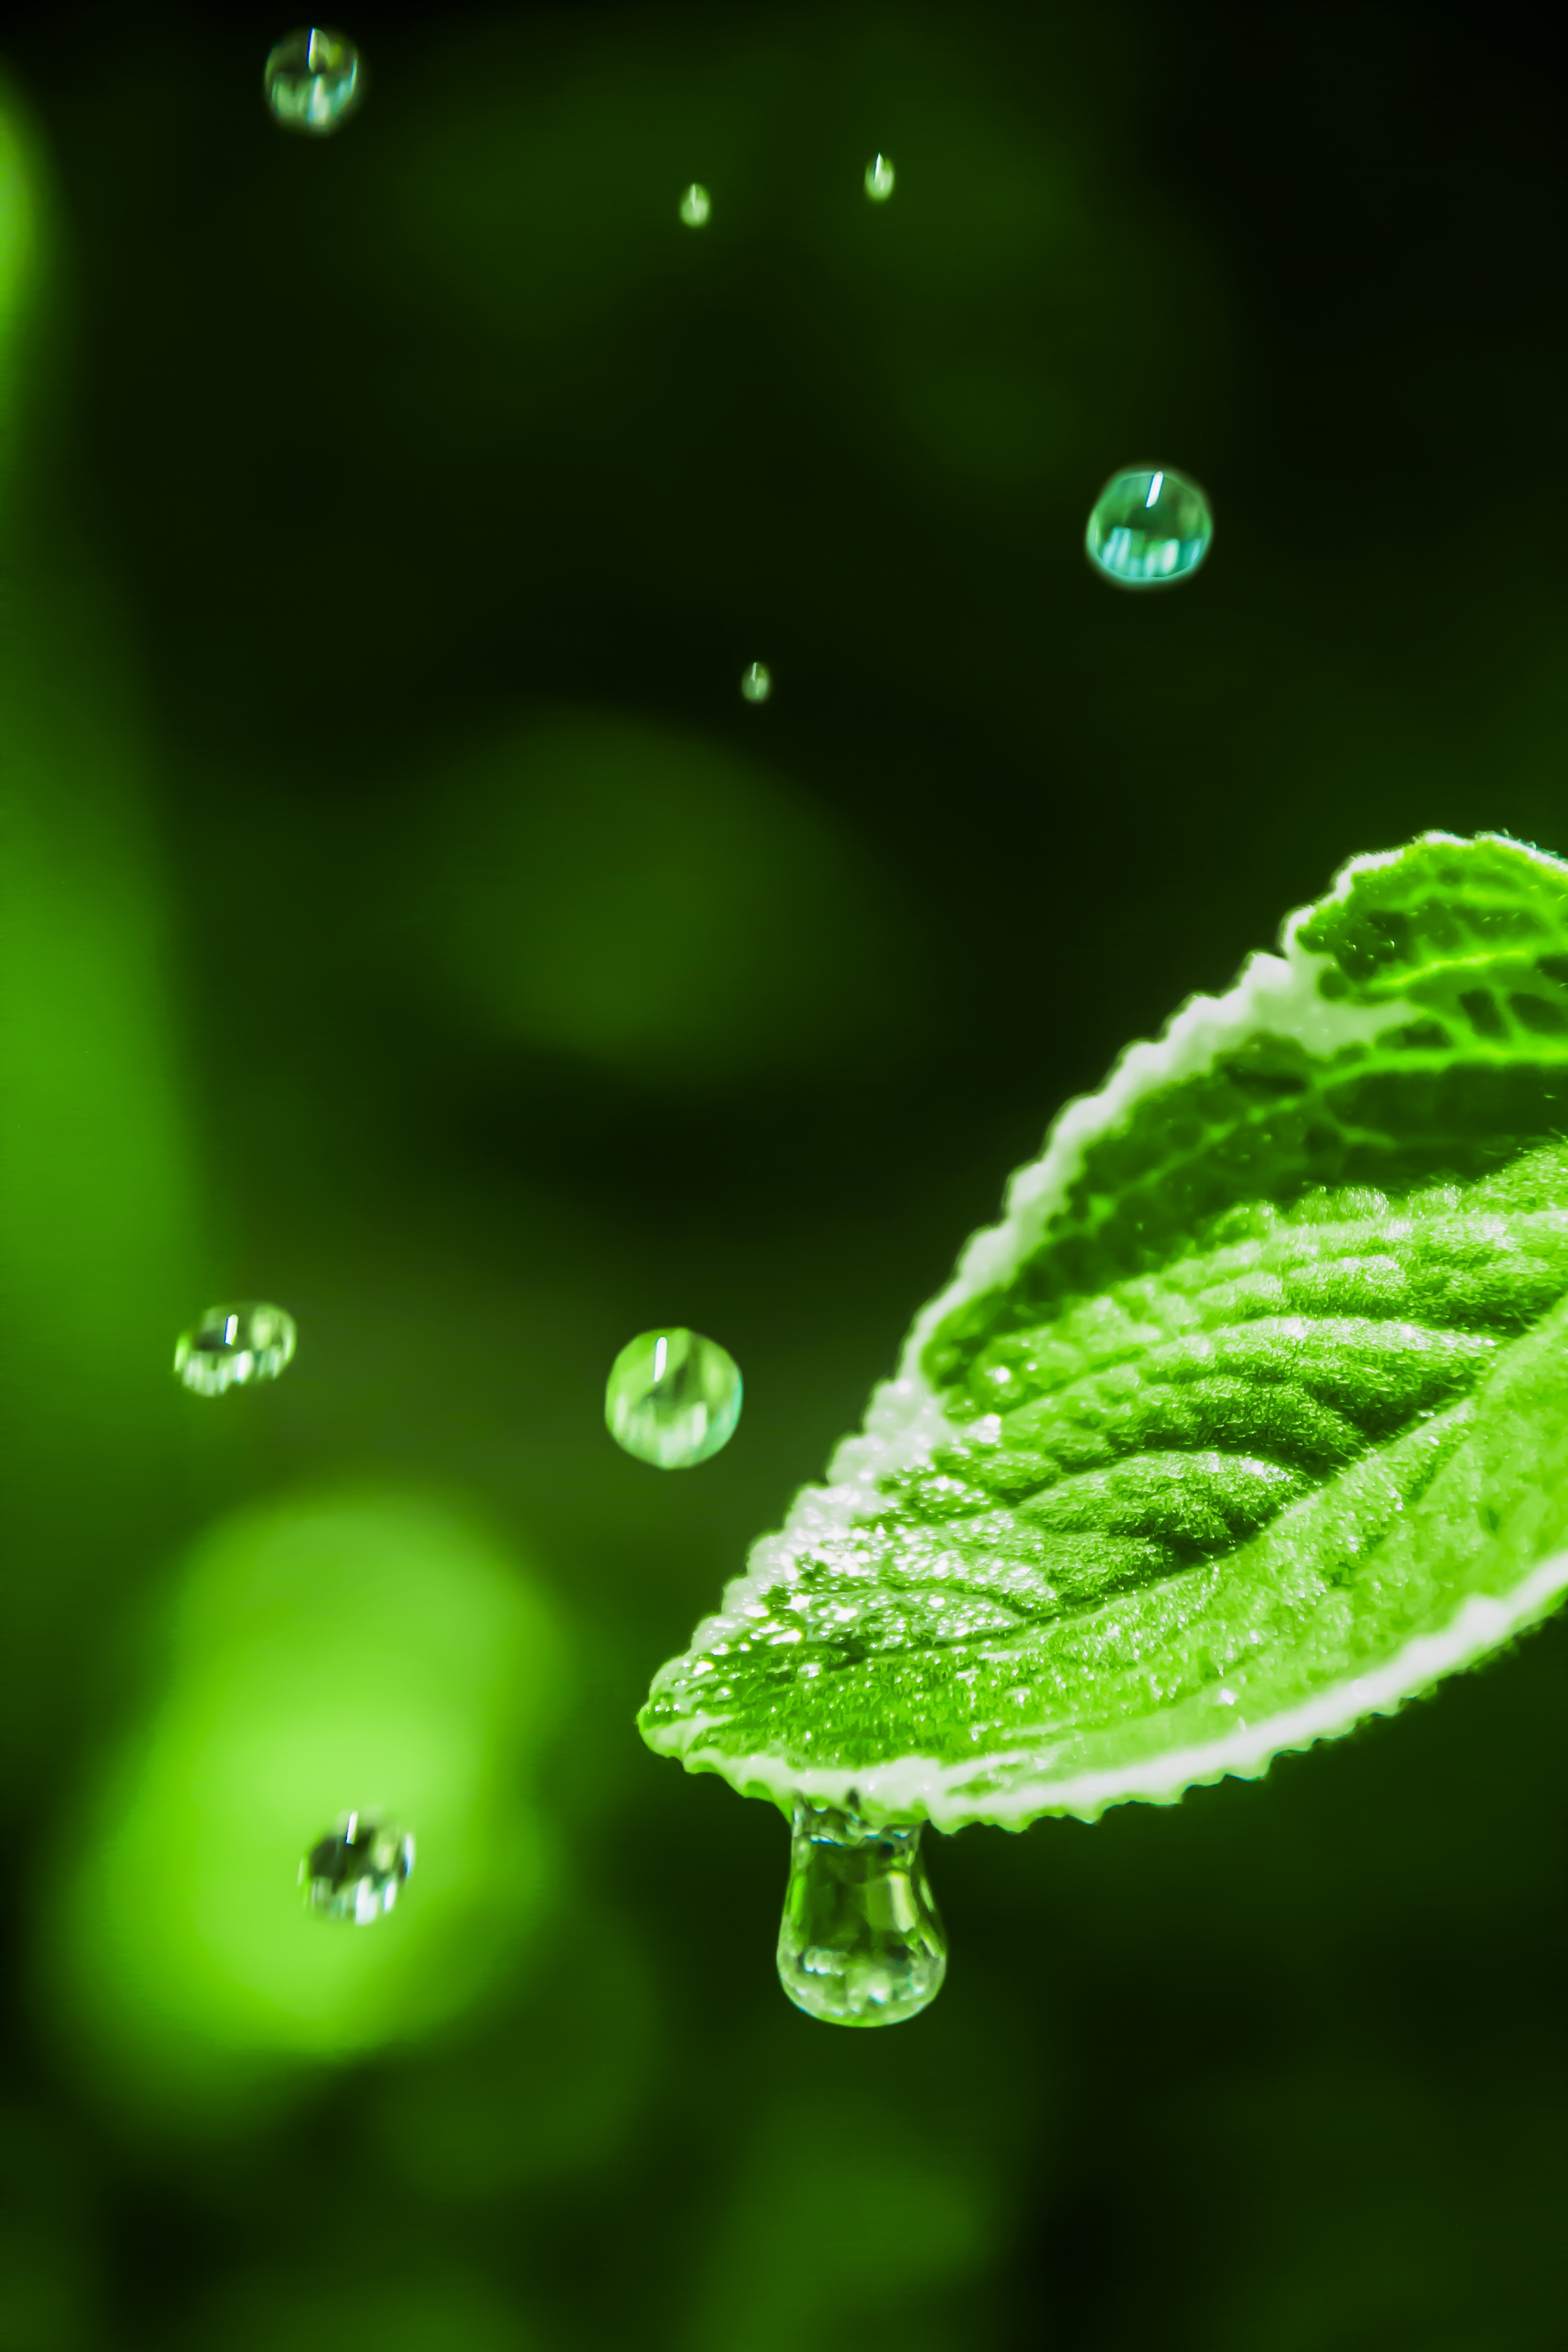
water, nature, grass, drop, dew, plant, photography, rain, water drop, leaf, flower, raindrop, environment, green, environmental, flora, life, freshness, close up, dripping, moisture, macro photography, plant stem, leaf with dew, leaf with drop